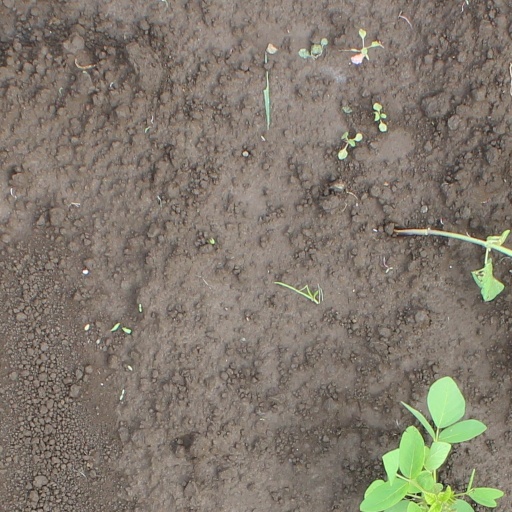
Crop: soybean